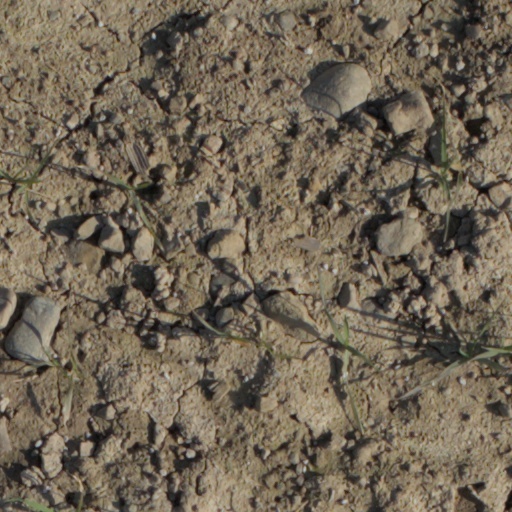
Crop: wheat